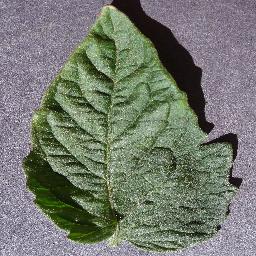
Label: Tomato___healthy